Nonlinear dimensionality reduction

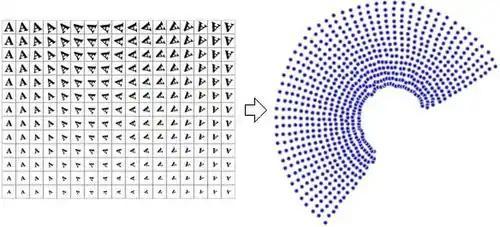
Plot of the two-dimensional points that results from using a NLDR algorithm. In this case, Manifold Sculpting is used to reduce the data into just two dimensions (rotation and scale).

The reduced-dimensional representations of data are often referred to as "intrinsic variables". This description implies that these are the values from which the data was produced. For example, consider a dataset that contains images of a letter 'A', which has been scaled and rotated by varying amounts. Each image has 32×32 pixels. Each image can be represented as a vector of 1024 pixel values. Each row is a sample on a two-dimensional manifold in 1024-dimensional space (a Hamming space). The intrinsic dimensionality is two, because two variables (rotation and scale) were varied in order to produce the data. Information about the shape or look of a letter 'A' is not part of the intrinsic variables because it is the same in every instance. Nonlinear dimensionality reduction will discard the correlated information (the letter 'A') and recover only the varying information (rotation and scale). The image to the right shows sample images from this dataset (to save space, not all input images are shown), and a plot of the two-dimensional points that results from using a NLDR algorithm (in this case, Manifold Sculpting was used) to reduce the data into just two dimensions.